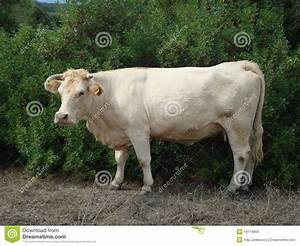
Label: cow